Rosa Bonheur

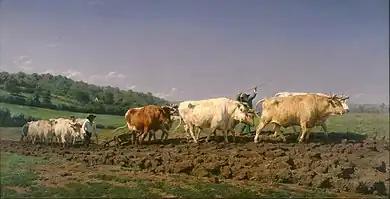
"Ploughing in the Nivernais", Musée d'Orsay

A French government commission led to Bonheur's first great success, "Ploughing in the Nivernais", exhibited in 1849 and now in the Musée d'Orsay in Paris. Her most famous work, the monumental "The Horse Fair", was completed in 1855 and measured . It depicts the horse market held in Paris, on the tree-lined boulevard de l'Hôpital, near the Pitié-Salpêtrière Hospital, which is visible in the painting's background. There is a reduced version in the National Gallery in London. This work led to international fame and recognition; that same year she traveled to Scotland and met Queen Victoria, who admired Bonheur's work"." In Scotland, she completed sketches for later works including "Highland Shepherd," completed in 1859, and "The Highland Raid," completed in 1860. These pieces depicted a way of life in the Scottish Highlands that had disappeared a century earlier, and they had enormous appeal to Victorian sensibilities.